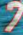
Number: 7